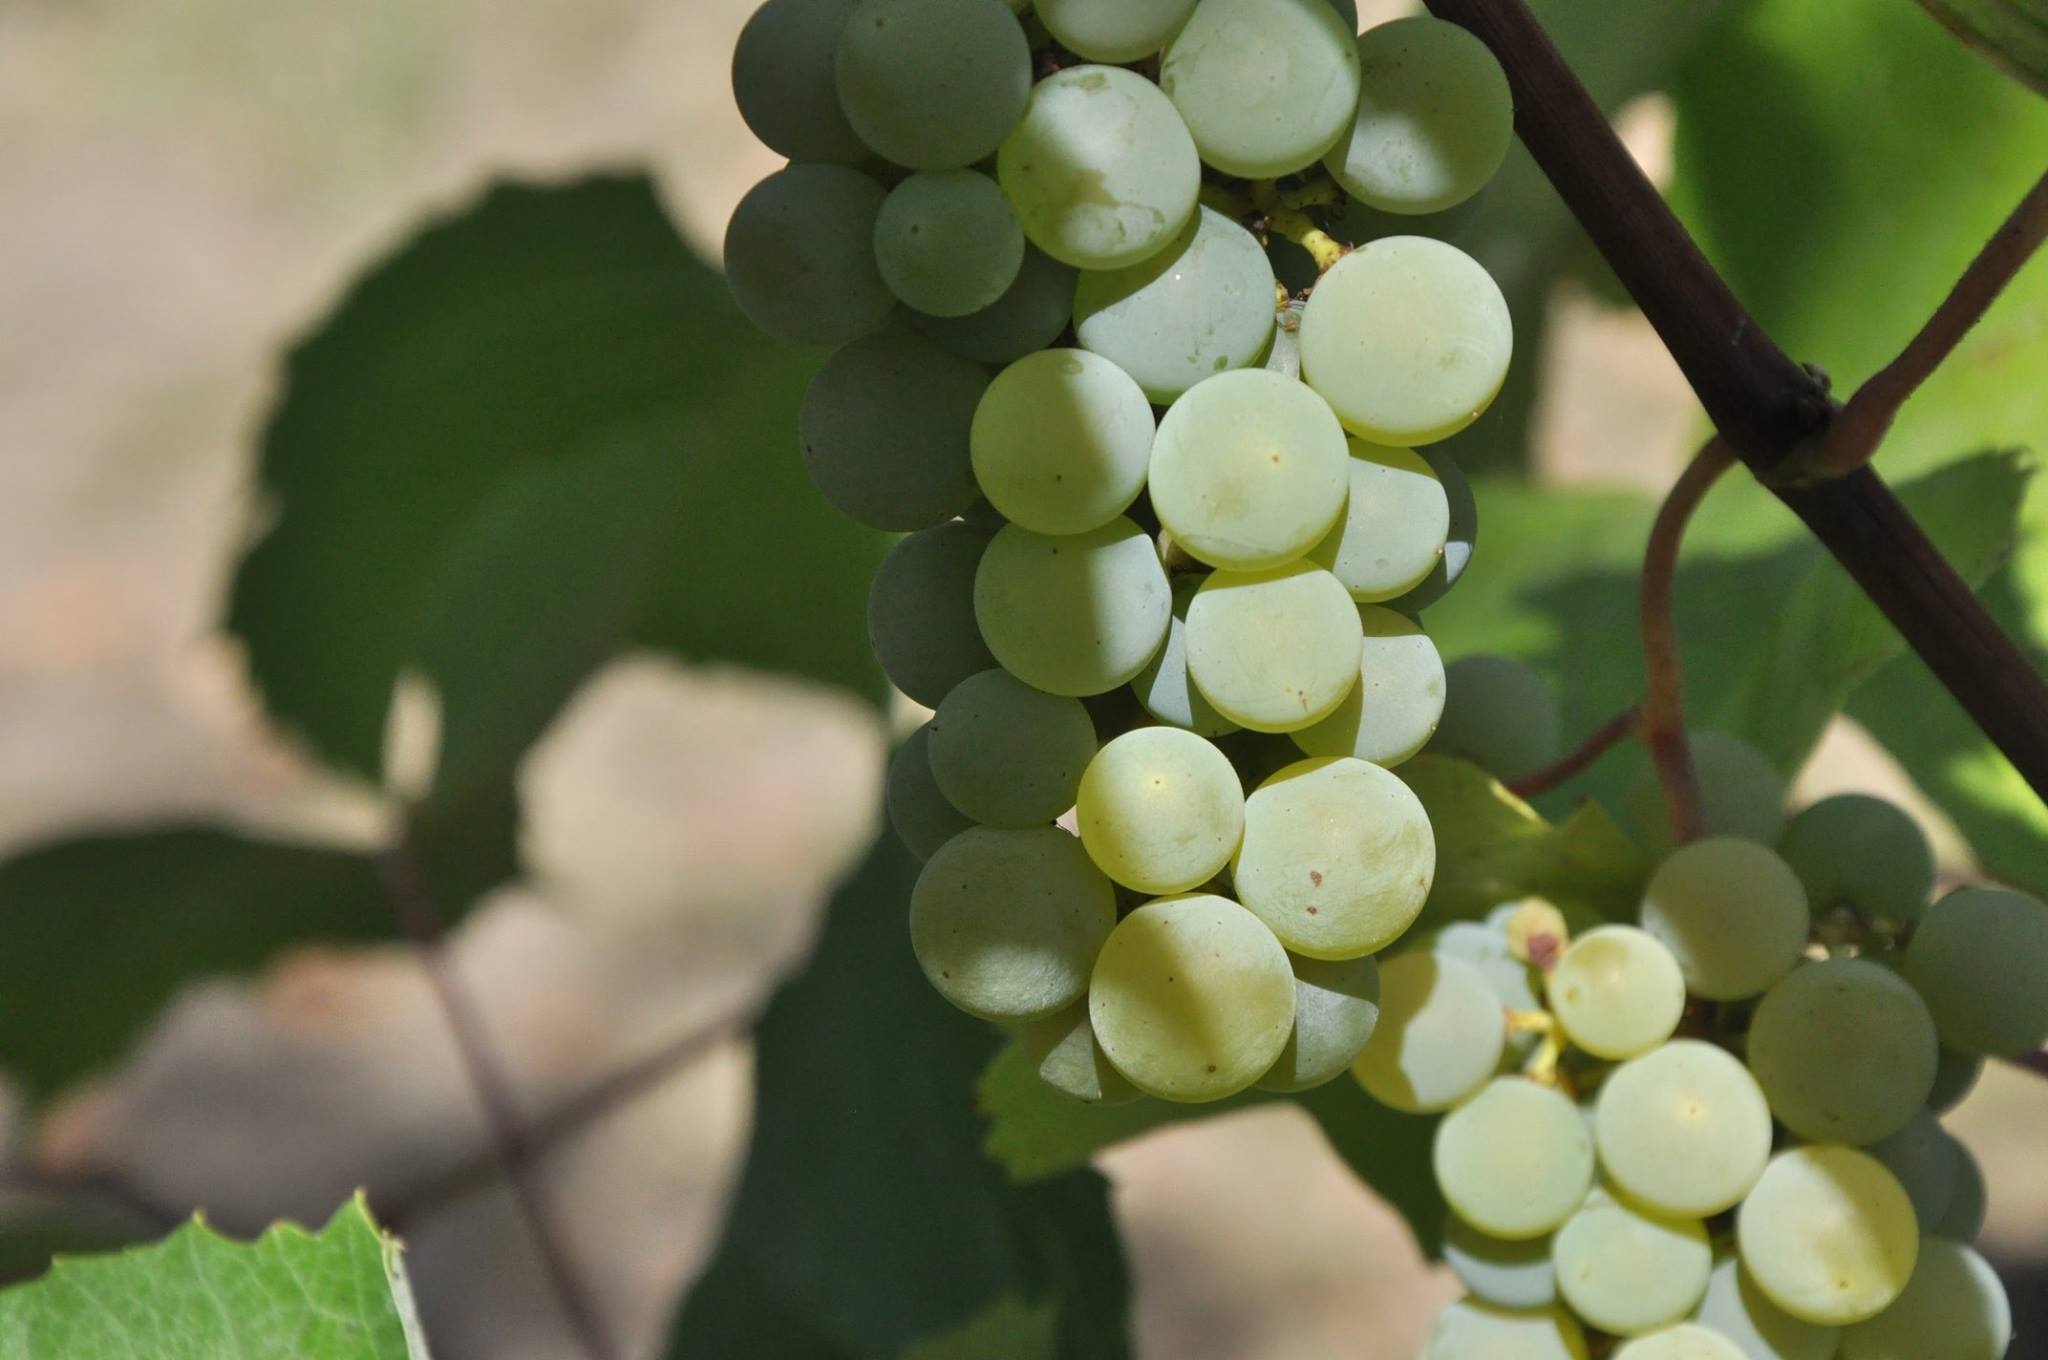
branch, plant, grape, fruit, leaf, flower, food, green, harvest, produce, botany, agriculture, garden, flora, shrub, grapes, flowering plant, vitis, coccoloba uvifera, land plant, grapevine family